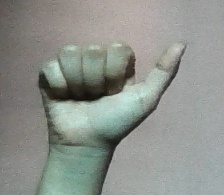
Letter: dhad